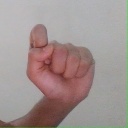
अक्षर: घ